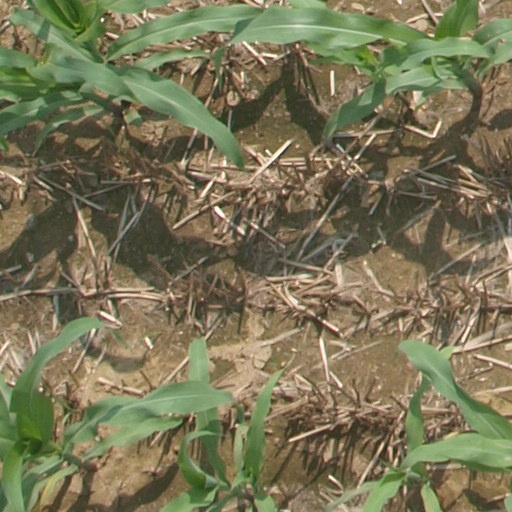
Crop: maize; corn